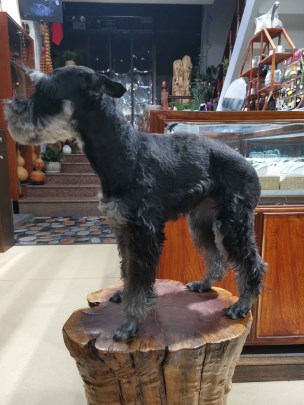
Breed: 2342-n000102-miniature_schnauzer